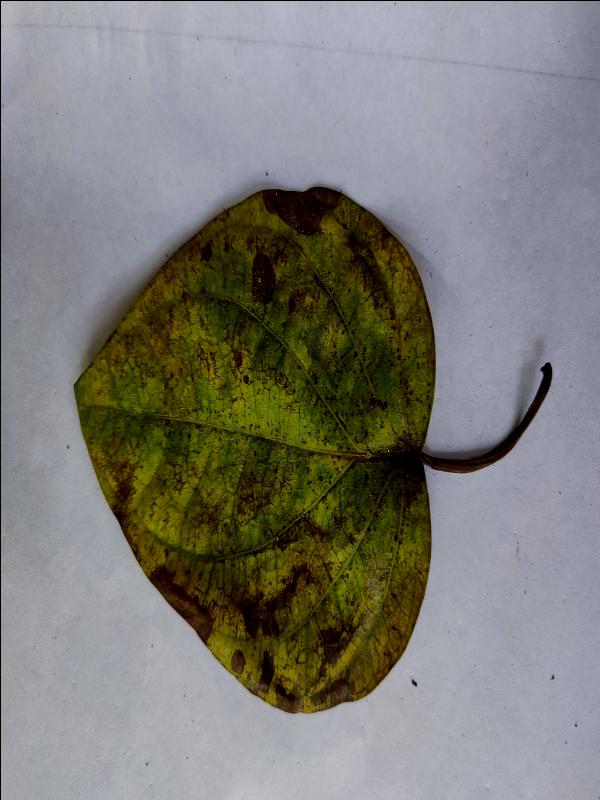
Label: Dried_Leaf